Nancun Wanbo station

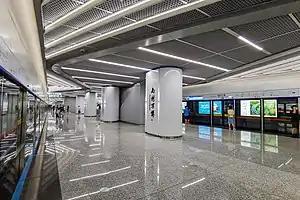
Line 18 platform

Nancun Wanbo station, formerly named as Hezhuang station, is an interchange station between Line 7 and Line 18 of the Guangzhou Metro. The station is situated under Hanxi Avenue East, located in Panyu District, Guangzhou. Line 7 began operations on 28 December 2016 and Line 18 began operations on 28 September 2021.